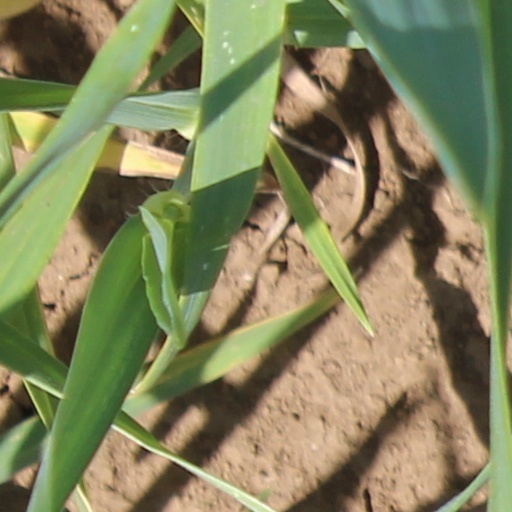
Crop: wheat